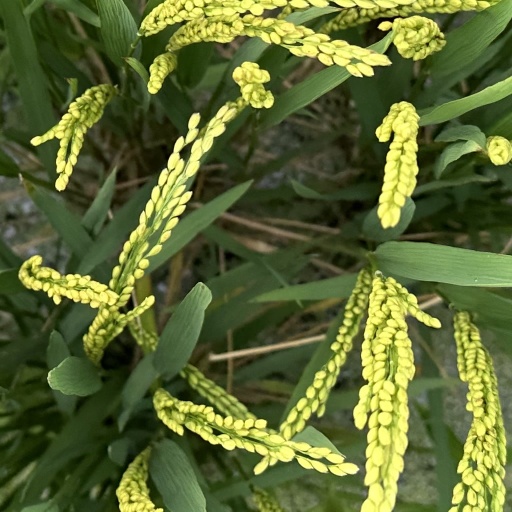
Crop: rice